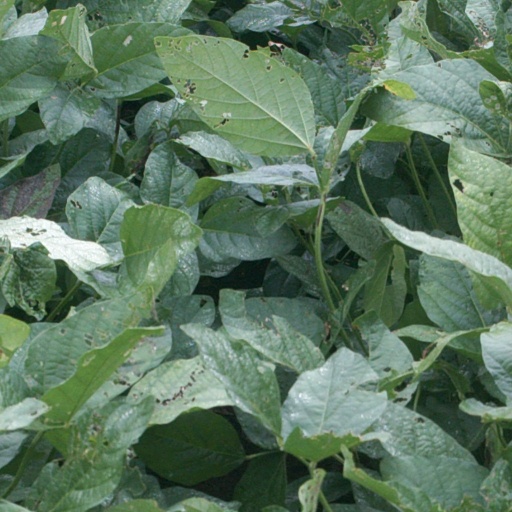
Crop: soybean